Folding door

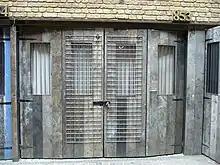
Stable doors in Camden, London

A folding door is a type of door which opens by folding back in sections or so-called panels. Folding doors are also known as 'bi-fold doors', in spite of them most often having more than two panels. Another term is 'concertina' doors, inspired by the musical instrument of the same name.